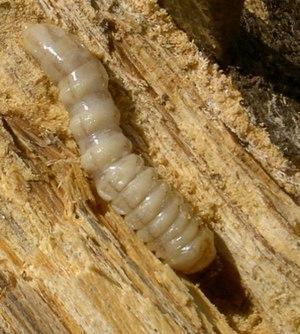
Les Cerambycidae, vulgairement appelés capricornes ou longicornes, sont une famille d'insectes de l'ordre des coléoptères, qui comprend plus de 25 000 espèces.